Yashobhoomi

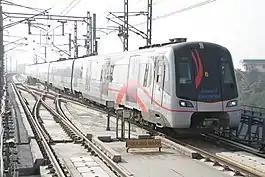
Airport Express Line (Orange Line) of Delhi Metro

The nearest railway station is Bijwasan railway station situated south-east from the complex. The nearest metro station is Yashobhoomi Dwarka Sector - 25 metro station, the western terminus of Orange Line or Airport Express Line of Delhi Metro. It is situated within the complex zone.